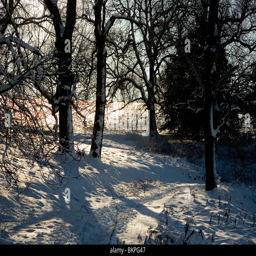
snow covered track along the side